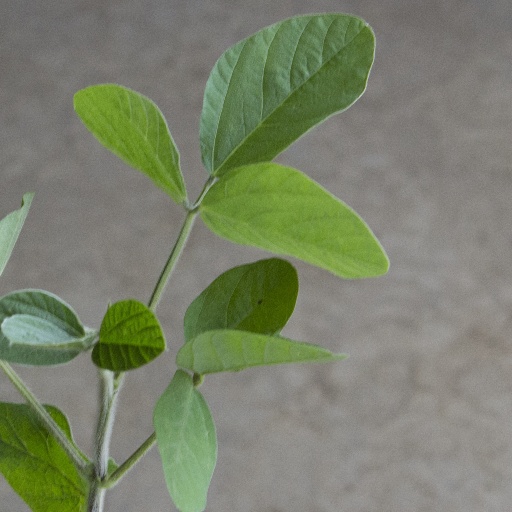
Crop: soybean